List of Phoenix Suns seasons

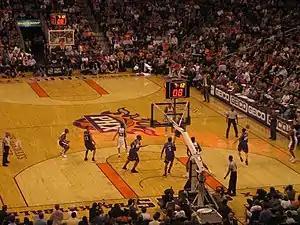
A home game against the Sacramento Kings in the 2006–07 NBA season

The Phoenix Suns are a professional basketball team based in Phoenix, Arizona, United States. They are members of the Pacific Division of the Western Conference in the National Basketball Association (NBA). The Suns began playing in the NBA as an expansion team in the 1968–69 NBA season. In their inaugural season, the Suns posted a win–loss record of 16–66. They participated in the playoffs only once in their first seven seasons.